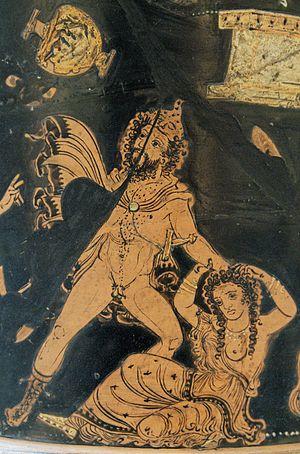
Lycurgue, rendu fou par Dionysos, attaque sa femme. Détail d'un cratère en calice apulien à figures rouges, vers 350-340 av. J.-C. Provenance
Né au Proche-Orient, l'art de la céramique atteint en Grèce antique un haut niveau de qualité artistique. Il est également un témoignage majeur sur la vie et la culture des anciens Grecs. Les vases grecs nous sont parvenus en grand nombre : même si cela ne représente probablement qu'une part infime de la production de l'époque, plus de 50 000 vases en provenance de la seule Athènes subsistent aujourd'hui.
Le Peintre de Lycurgue est un peintre de vases apuliens à figures rouges du deuxième quart du IVᵉ siècle av. J.-C..